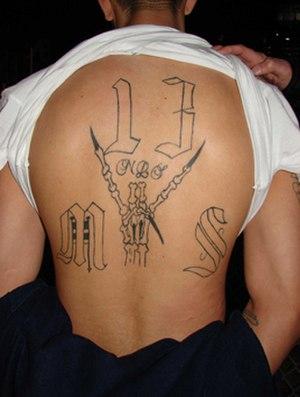
La Mara Salvatrucha est un gang de plusieurs dizaines de milliers de membres de 20 à 29 ans Crée à Los Angeles, afin de protéger les réfugiés salvadoriens des agressions des gangs afro-américains envers les femmes, les personnes âgées et les enfants salvadoriens. Au début, une simple milice de vétérans et de militaires salvadoriens créée par un certain Chava Fingueroa, aussi surnommé "Salvatrucha" ou "El guerrero de Paz". Le mot "trucha" est une expression salvadorienne qui signifie " guerrier à l'affût" et "mâlin", car lors des raids des " los salvatrucheros" contre les "Bloods" et les "Crips", il menait ses membres en première ligne et attaquait toujours avec des plans militaires bien planifiés. Chava ne cherchait qu'à aider son peuple, originaire pipils il a été élevé avec les valeurs d'un vrai guerrier d'honneur du Salvador. Malheureusement, il est mort le 17 juin 1987 à Los Angeles, capturé par les bloods et torturé jusqu'à la mort. Le 28 juin 1987, la triste nouvelle s'est répandue chez les Salvadoriens, plusieurs ont eu du chagrin d'apprendre cette nouvelle, les réfugiés n'avaient plus personne pour les protéger.